Fath-Ali Khan of Shaki

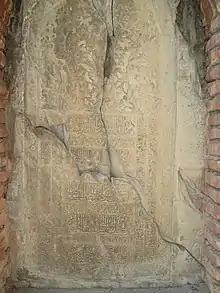
Gravestone of Fatali Khan

He was born to Muhammad Husayn Khan Mushtaq and daughter of Malik Ali, Sultan of Arash. He was still a child when he fought along his father against Haji Khan and witnessed his capture. He was blinded by his half-brother Muhammad Hasan Khan c. 1785 in order to prevent another civil war.